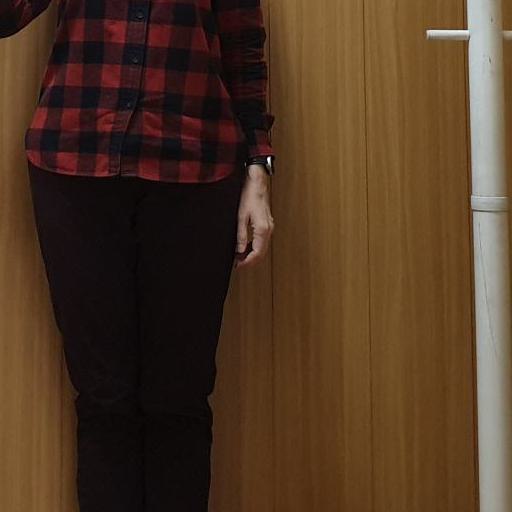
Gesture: no_gesture